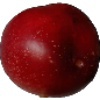
Label: Nectarine 1